NHL outdoor games

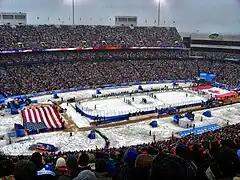
The inaugural Winter Classic was played at Ralph Wilson Stadium in Buffalo, New York

In 2005, NBC Sports Executive VP Jon Miller then pitched the concept an annual outdoor game as a television event to the NHL, "but they didn't find the concept workable." In December 2006, Miller found an ally in then-league Executive VP/Business & Media John Collins, who embraced the idea. This led to the inaugural Winter Classic game on January 1, 2008, with the Pittsburgh Penguins visiting the Buffalo Sabres at Ralph Wilson Stadium.